Little Free Library

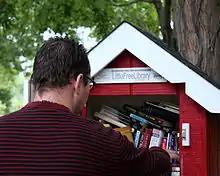
A reader browsing a Little Free Library

Like other public book exchanges, a passerby can take a book to read or leave one for someone else to find. The organization relies on volunteer "stewards" to construct, install, and maintain book exchange boxes. For a book exchange box to be registered and legally use the Little Free Library brand name, stewards must purchase a finished book exchange, a kit or, for a DIY project, a charter sign, which contains the "Little Free Library" text and official charter number.